Deaf-mute

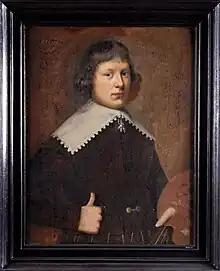
Jan Jansz. de Stomme, a deaf-mute 17th century Dutch Golden Age portrait painter.

Stephen King's novel "The Stand" features a main character named Nick Andros who is referred to as "deaf-mute." Though deaf people almost always have a voice, King interpreted the term literally and made Nick unable to vocalize. However, he could read lips and make himself clearly understood by pantomiming and in writing.